Bassickville Historic District

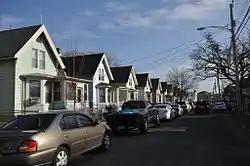
Bassick Ave.

Bassickville Historic District is a historic district encompassing a well-preserved late 19th-century residential development on the west side of Bridgeport, Connecticut. Located on Bassick, Howard, and Fairview Avenues, the area was developed as a residential subdivision of worker housing by Edmund Bassick. The development is characterized by nearly identical 1-1/2 story frame cottages exhibiting the Stick style of architecture. The district was listed on the National Register of Historic Places in 1987.